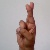
The image shows a hand gesture representing the letter 'R' in Indian Sign Language.